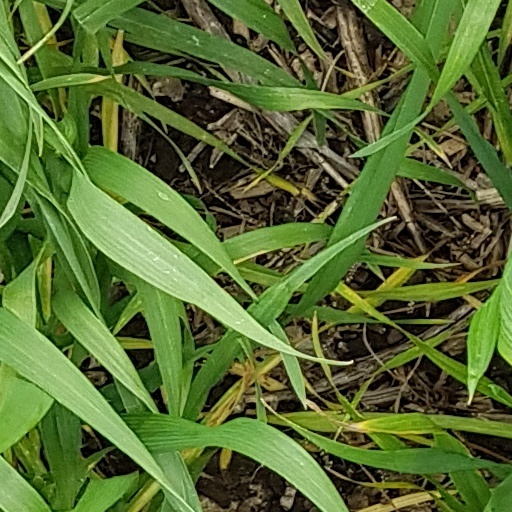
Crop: wheat